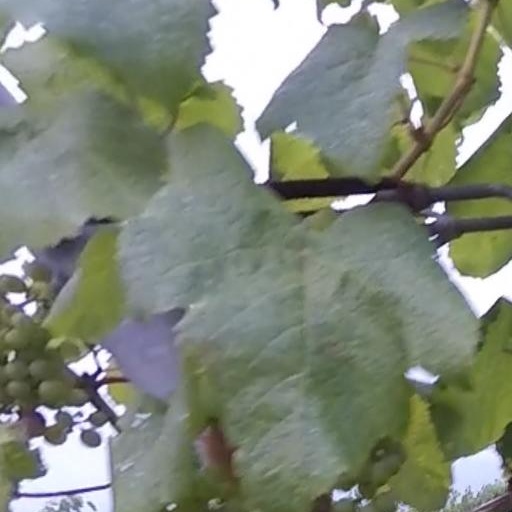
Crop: grape